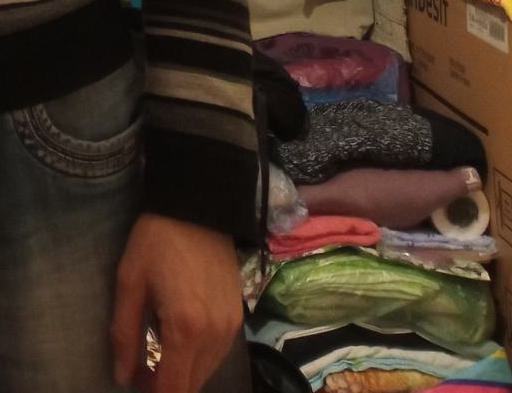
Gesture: no_gesture